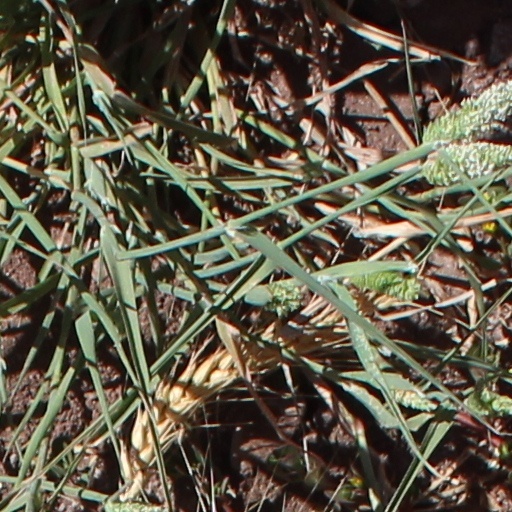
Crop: wheat